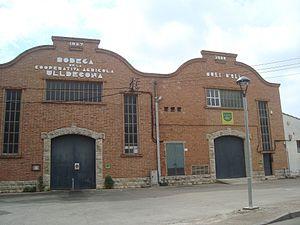
Ulldecona est une commune de Catalogne, Espagne. Elle est située dans la comarque catalane de Montsià dans la province de Tarragone. Elle est membre de la mancomunidad de la Taula del Sénia.